Trams in France

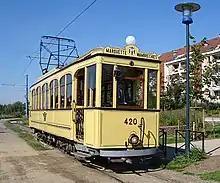
Deûle Valley tourist tram

In addition to recent developments in France's urban areas, the Deûle Valley tram museum line operates near Lille. It runs along a 3 km track from Marquette-lez-Lille to Wambrechies and features several tram vehicles dating back to the beginning of the 20th century.